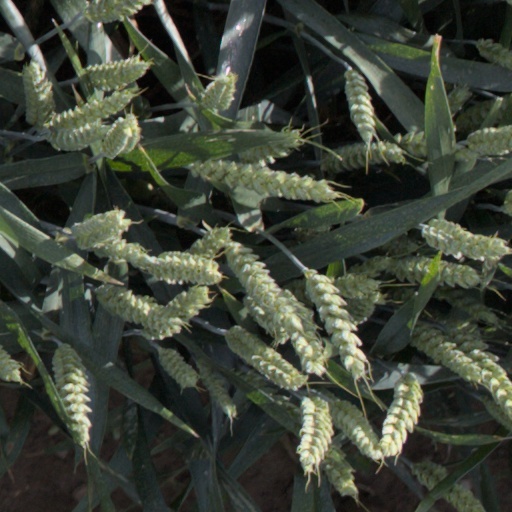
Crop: wheat